Mariano Arista

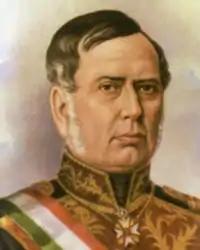
President Mariano Arista (1851-1853)

Campaigning for the presidential elections of 1851 began in the latter half of 1850. War Minister Arista, known for playing a guiding role in the Herrera Administration, found himself a front runner alongside men such as ex presidents Manuel Gomez Pedraza, Valentin Gomez Farias, Nicholas Bravo, and Santa Anna.